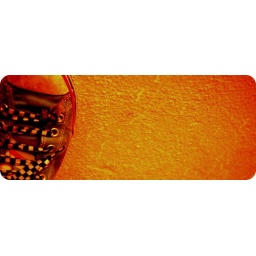
Nothing special but a shoe in orange